Pripet Marshes

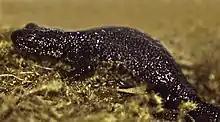
The Northern crested newt, a salamander of the marsh of Pripiat

The Pripet Marshes are home to thousands of birds from different biotopes of the Earth (Europe, Asia, Africa, Mediterranean), some of which come to nest here during migrations, and also swamps are a wintering area for many species of migratory birds nesting in parts of Northern Europe, such as Scandinavia, Finland, the Baltic states and Russia.